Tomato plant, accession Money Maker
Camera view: bottom (45 deg); turntable rotation: 300 degrees
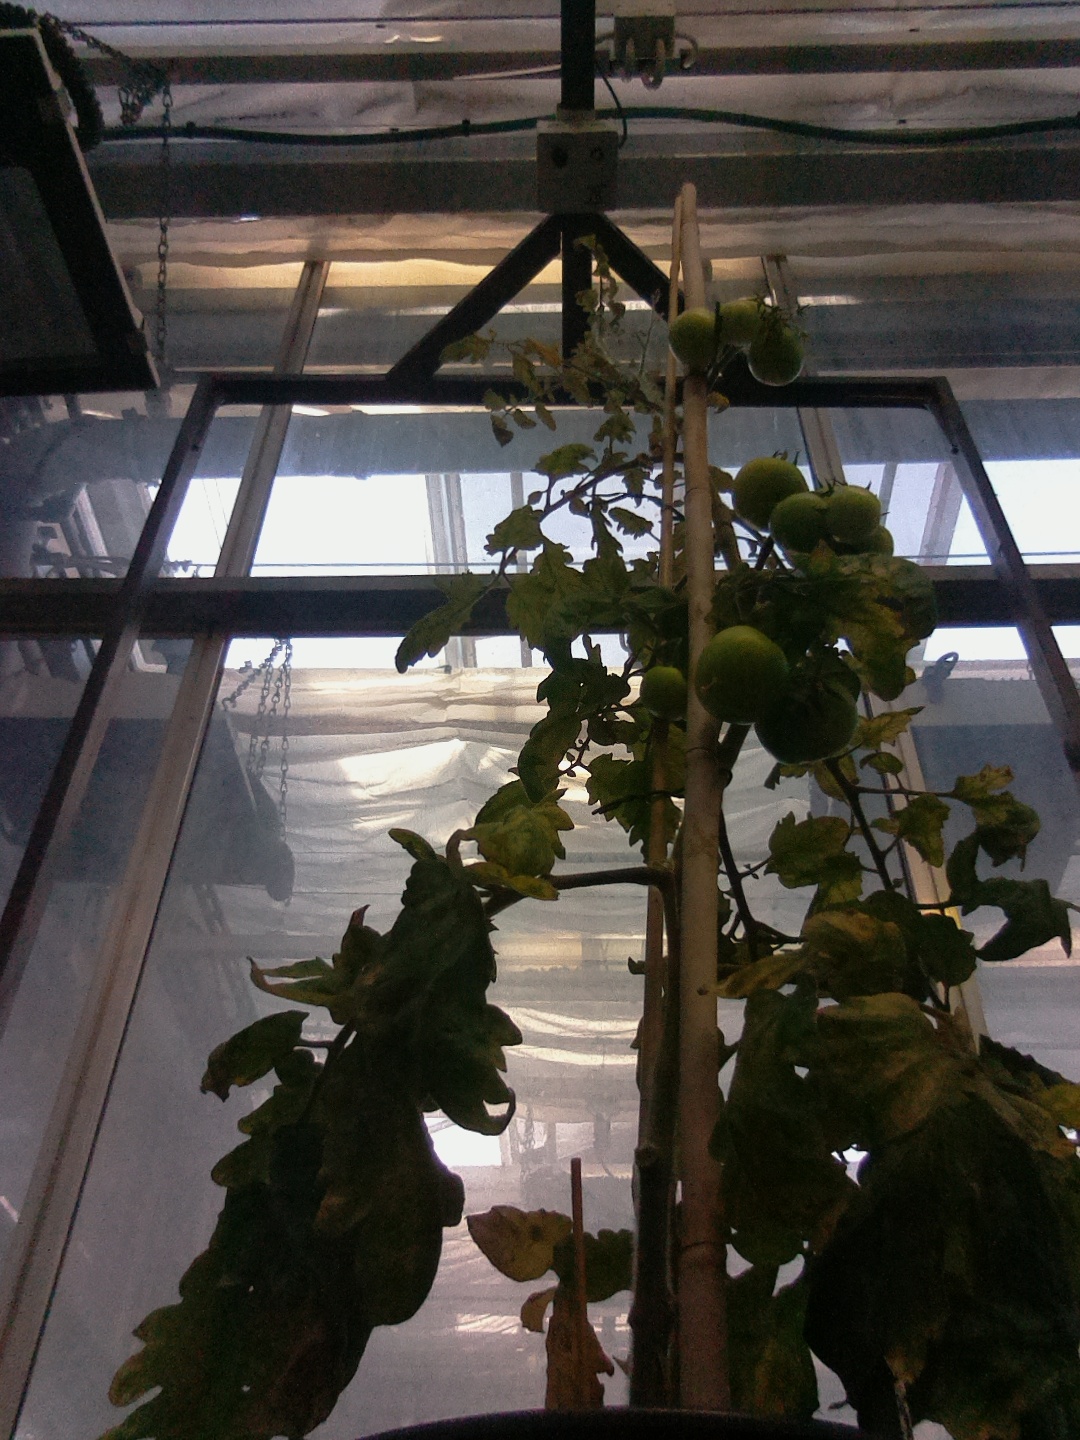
BBCH growth stage 79: 90% -100% of final fruit size